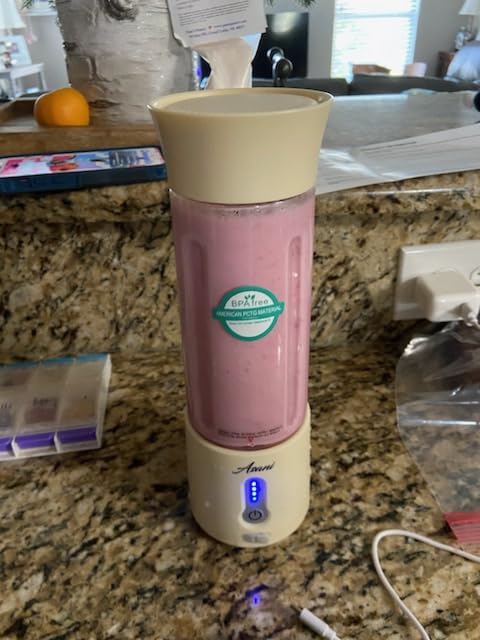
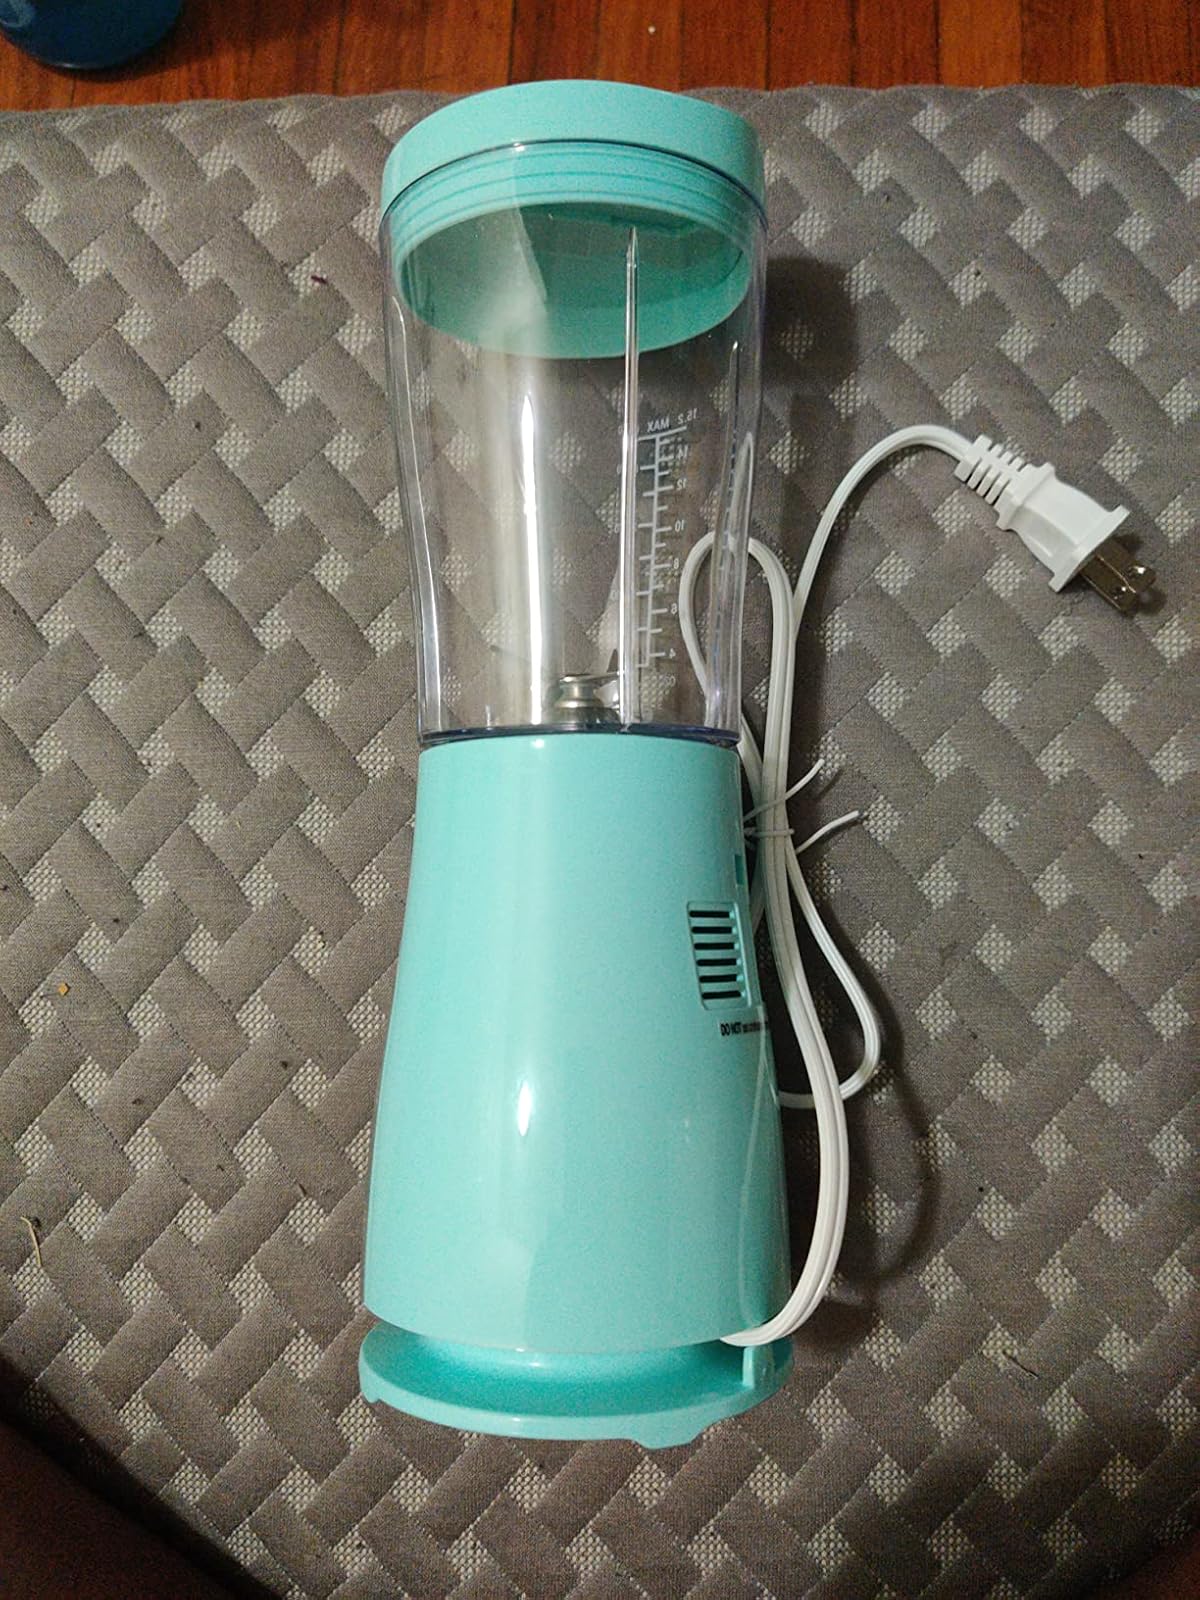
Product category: items_blender
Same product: no